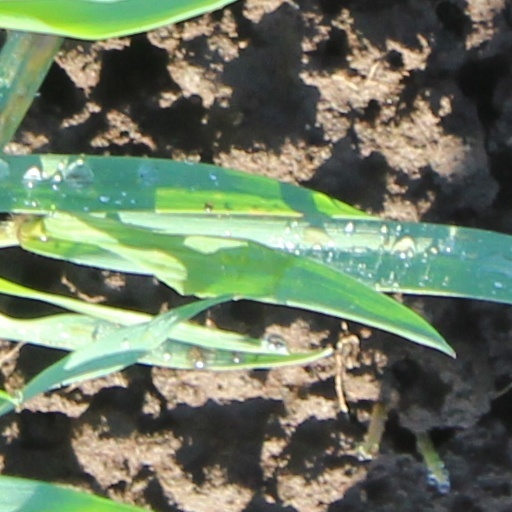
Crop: wheat